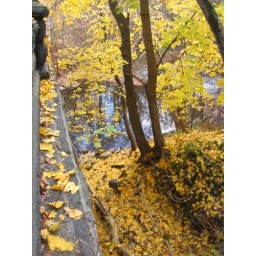
tree near the water